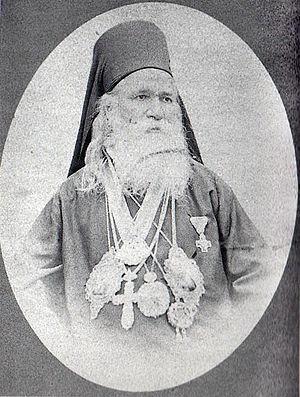
L'éparchie de Niš est une éparchie, c'est-à-dire une circonscription de l'Église orthodoxe serbe. Située au sud-est de la Serbie, elle a son siège à Niš. En 2006, elle est administrée par l'évêque Jovan.